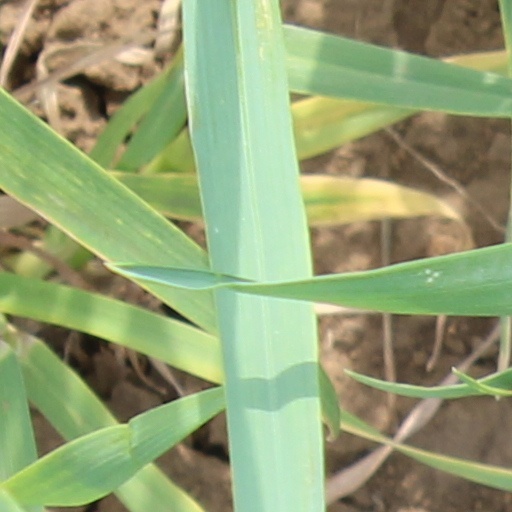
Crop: wheat